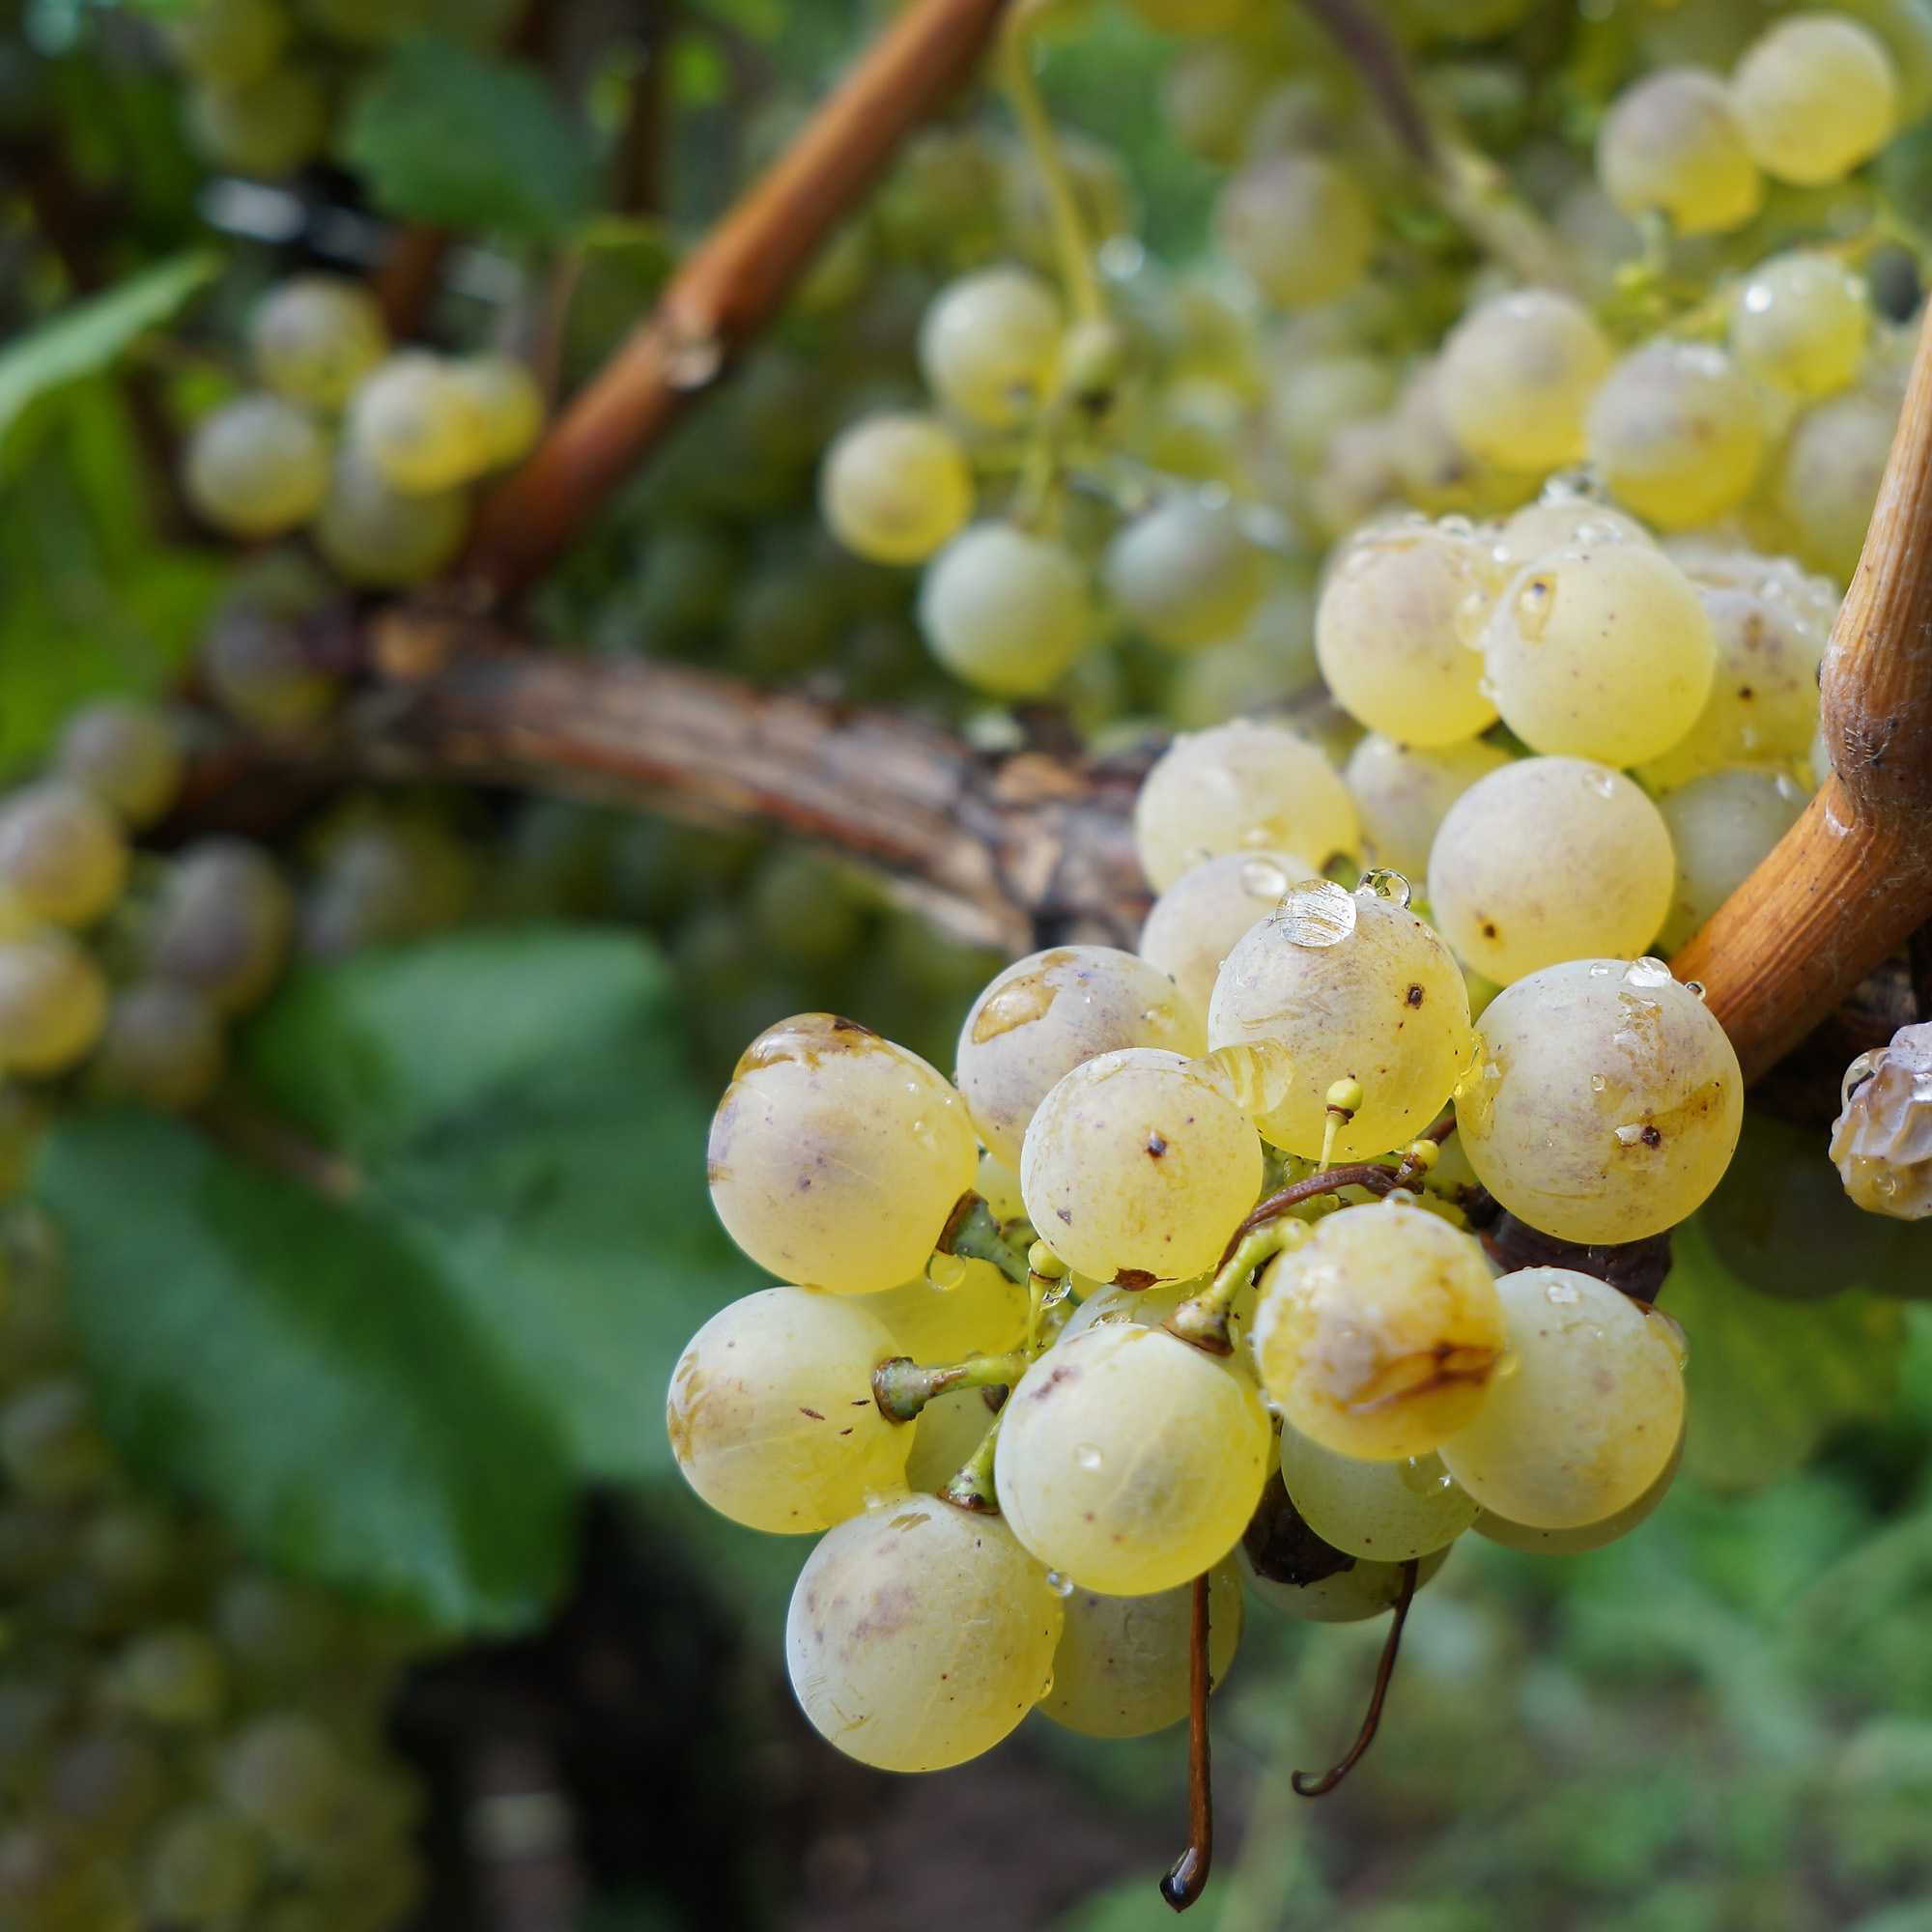
branch, plant, grape, fruit, sweet, flower, food, produce, flora, shrub, flowering plant, vitis, white grapes, sultana, land plant, grapevine family